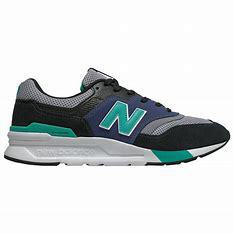
Brand: New
Model: Balance New Balance 997H